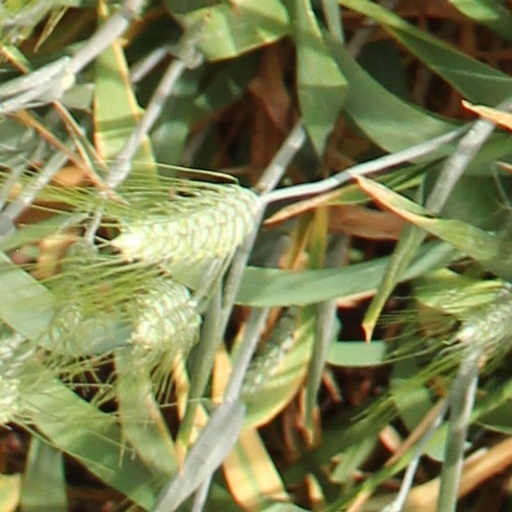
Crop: wheat